Bombing of Rabaul (November 1943)

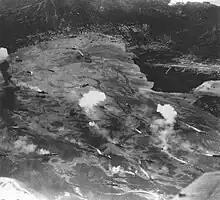
Japanese warships attempt to get under way while being attacked by US Navy aircraft.

With the fate of the landing in the balance, Halsey ordered his carriers, under command of Rear Admiral Frederick C. Sherman, to steam north through the night of 4/5 November to get within range of Rabaul for a daybreak raid on the base. Approaching behind the cover of a weather front, Sherman launched all 97 of his available aircraft against the target, leaving no aircraft behind for combat air patrol over his ships. The aircrews were ordered to damage as many warships as possible, rather than attempting to achieve a sinking. Aircraft from airfields on Barakoma and the recently captured Vella Lavella were sent out to sea to rendezvous with the carrier force to provide it with some measure of protection.